Peeters directive

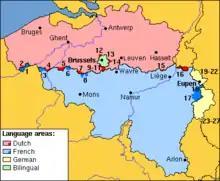
The municipalities with language facilities in Belgium. Those in Flanders, where the Peeters directive applies, are in red.

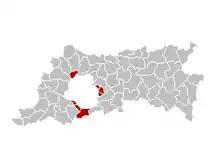
The "rim municipalities" with language facilities, around Brussels.

With the territoriality principle as the basic guideline of Belgian language politics, the language law of 28 June 1932 divided the country in the Dutch-speaking region, the French-speaking region and the German-speaking region. Brussels received a bilingual Dutch-French status. The law further stipulated that municipalities along the language border and around Brussels had to ensure a bilingual service when the minority language population exceeded 30% (so-called language facilities) and that the language of administration would be changed when this "minority" exceeded 50%. In order to estimate the number of speakers of each language, a decennial language census was established, of which the results were often contested by the Flemish.